Ajax (1864 ship)

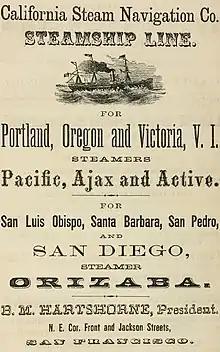

At some point prior to her arrival in San Francisco, "Ajax" was sold to the firm of Wakeman, Gookin & Dickinson, a New York City-based steamship company. She was advertised for sale on September 18, 1865, not three weeks since her arrival in San Francisco. On November 2, 1865, her owners held a sea trial for other steamship companies to examine her capabilities. Most vessels on the California coast at the time were paddlewheel steamers. There were few propeller driven ships and some skepticism about this new technology. Evidently the trial was a success. Later that month, the California Steam Navigation Company agreed to buy "Ajax" and "California", another Wakeman, Gookin & Dickinson ship, for $250,000. "Ajax" was moved to Crowell's Wharf to begin a short refitting, for her new owners intended to use her to establish the first scheduled steamship service between San Francisco and Honolulu.